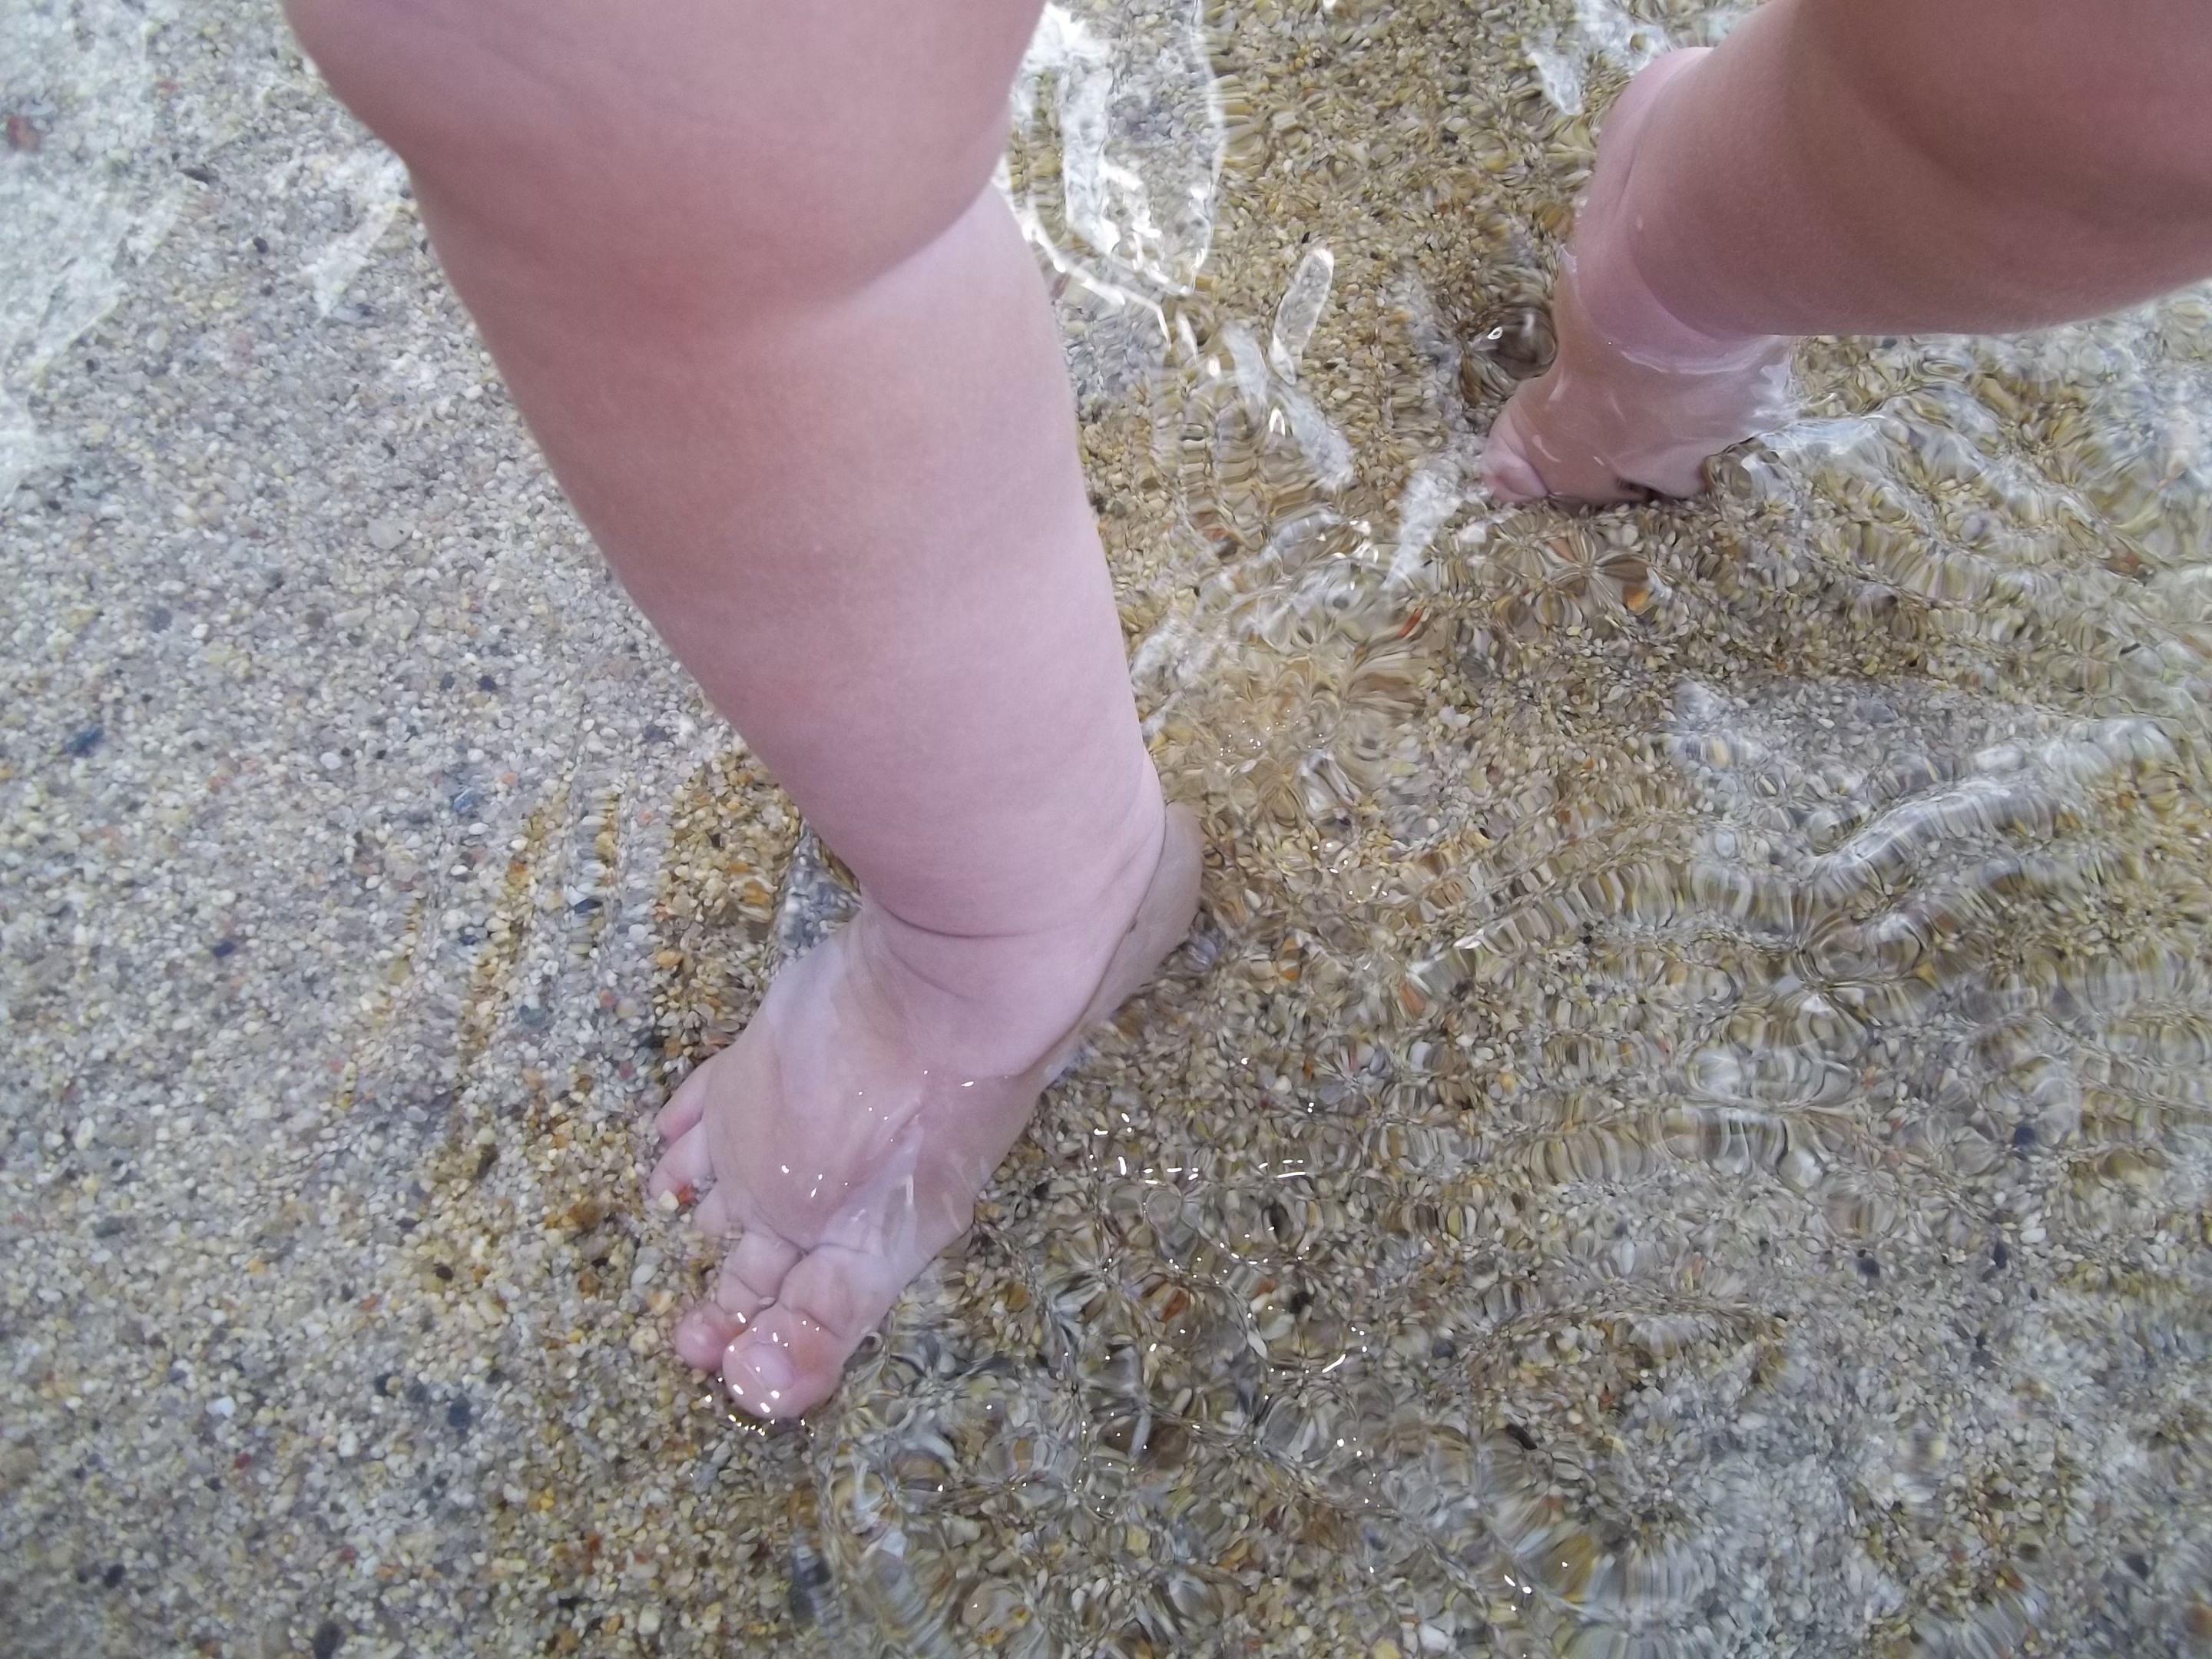
hand, sea, sand, floor, feet, leg, foot, small, soil, baby, human body, barefoot, wading, toddler, flooring